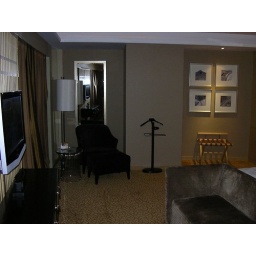
Picture of the bedroom in Hotel Sofitel. Nice sitting chair and artwork on the wall.